Ommegang

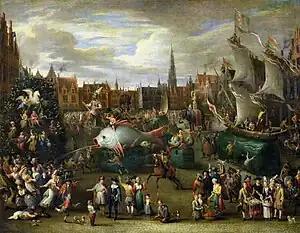
"The Ommegang in Antwerp" by Alexander van Bredael

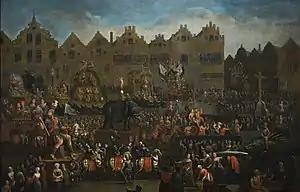
"The Omegang on the Meir in Antwerp in 1685" by Alexander Casteels the Younger

The Ommegang in Antwerp originated in the 14th century and is held on 15 August. There were two Ommegang processions held in Antwerp each year: